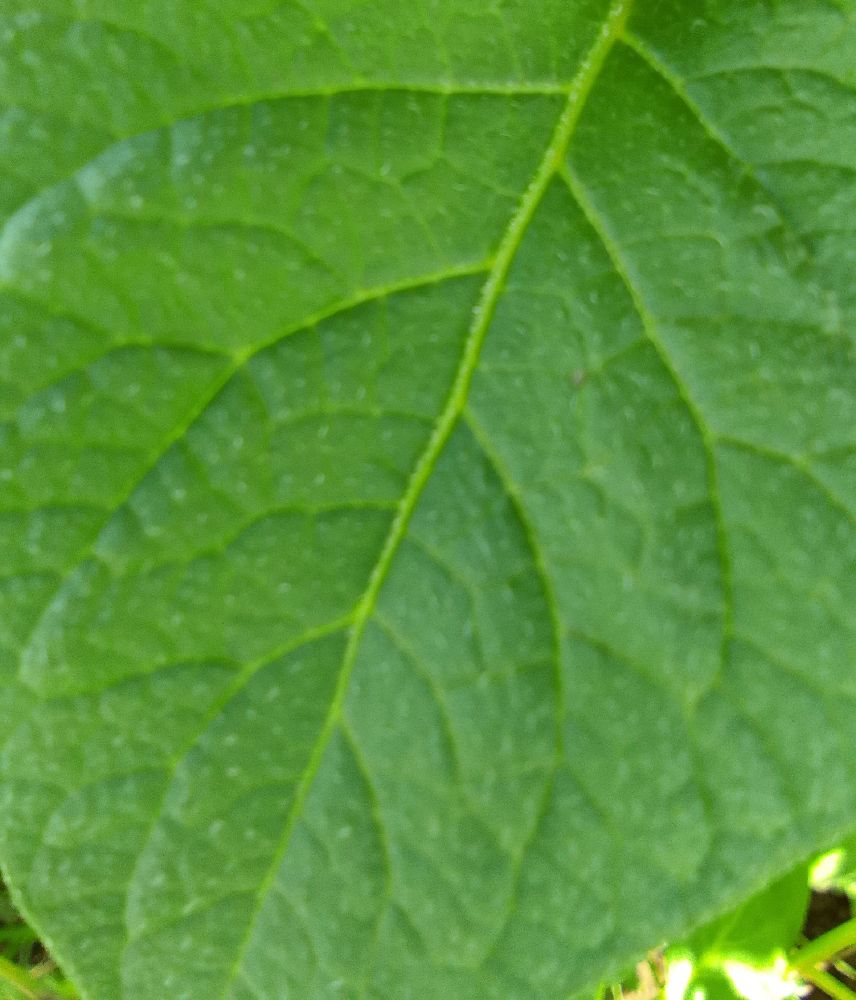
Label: Healthy